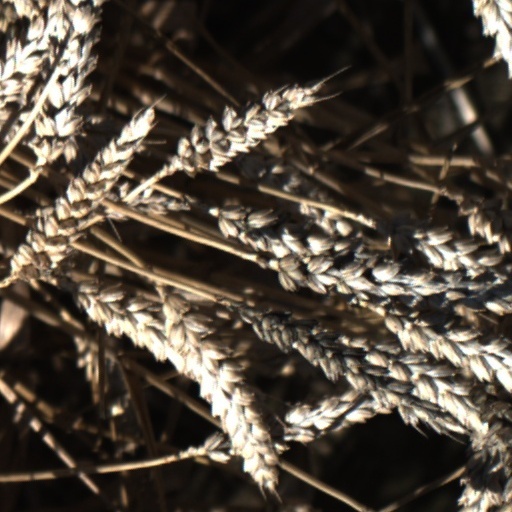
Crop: wheat